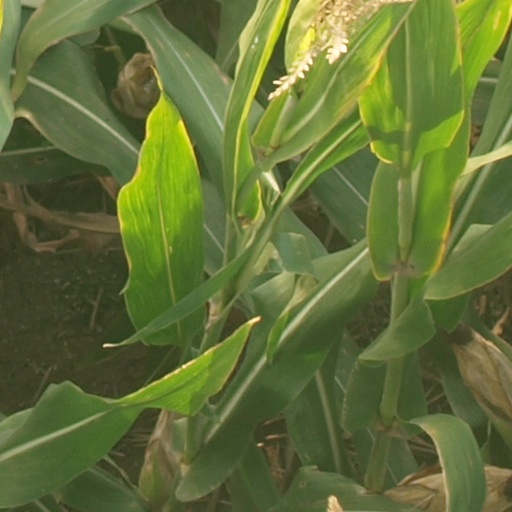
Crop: maize; corn